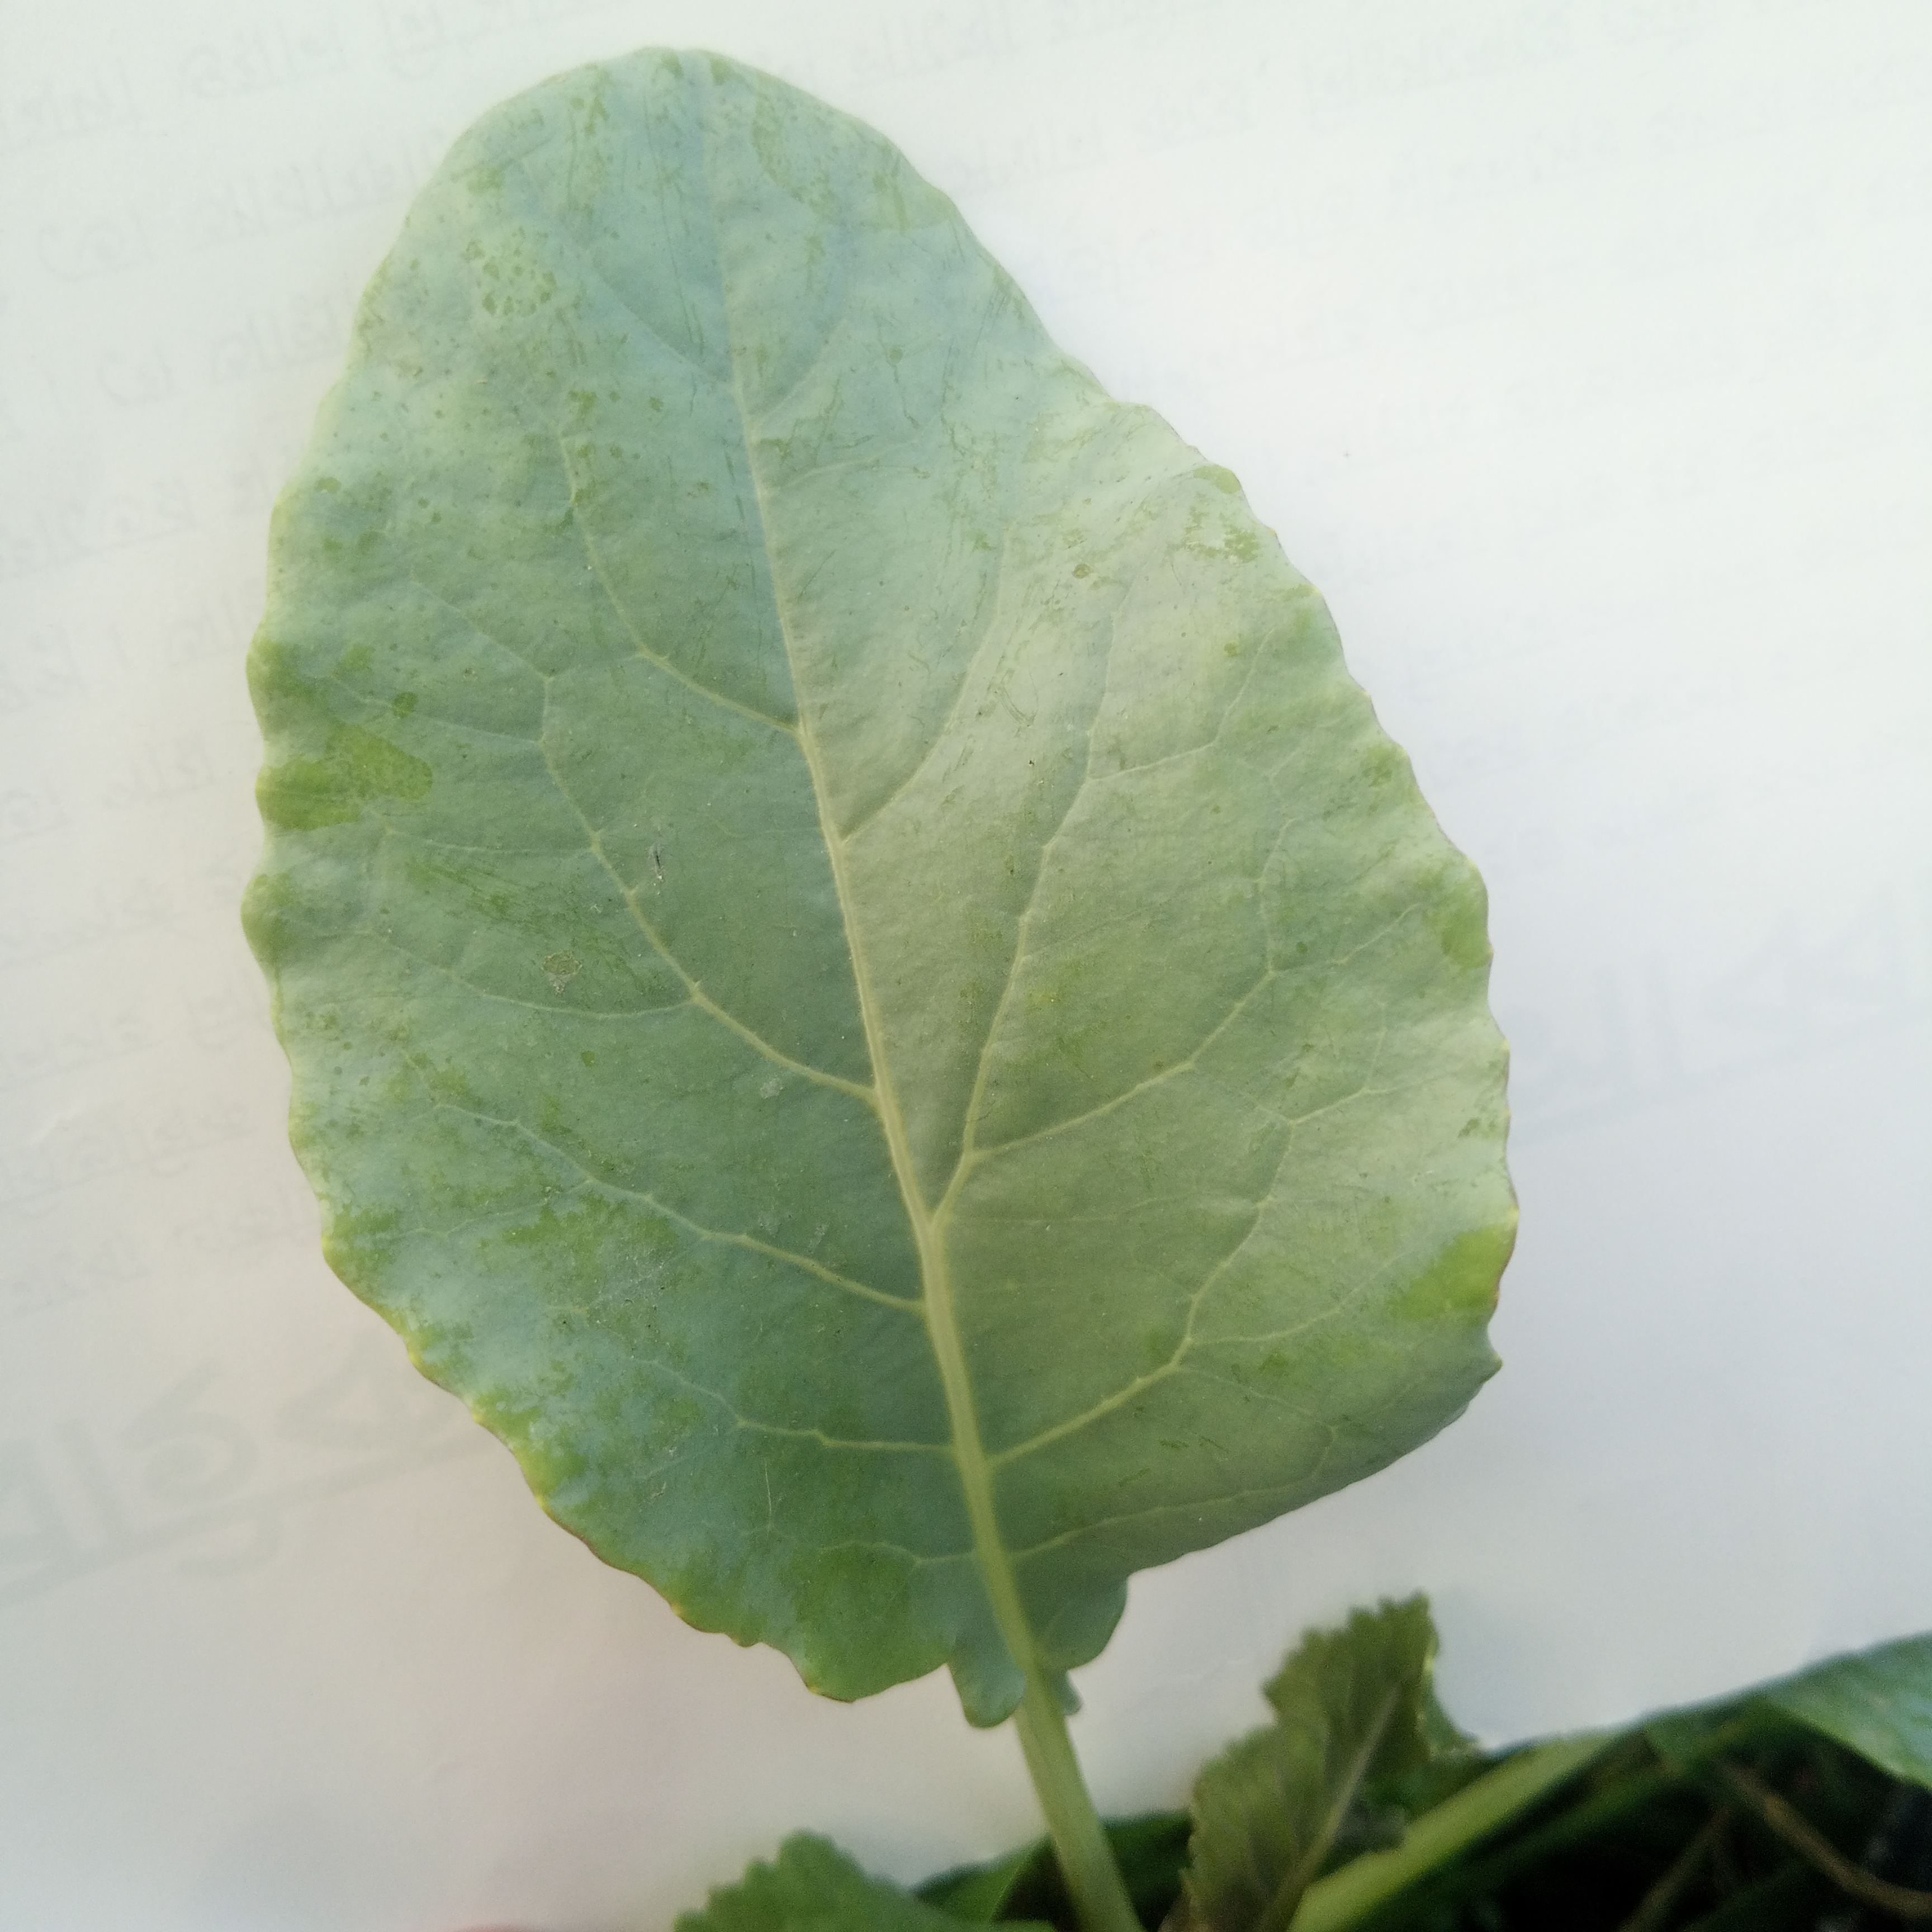
Label: Healthy